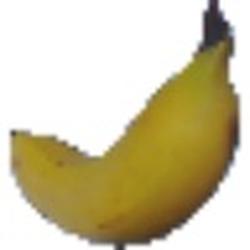
Label: Banana